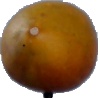
Label: Cucumber Ripe 2